Reigate

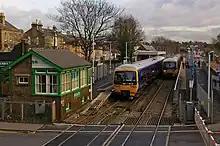
Reigate railway station

In January 2021, the Surrey County Council moved its headquarters from Kingston upon Thames to Woodhatch Place at 11 Cockshott Hill, in the Woodhatch area of Reigate. Two councillors, elected every four years, represent the town: